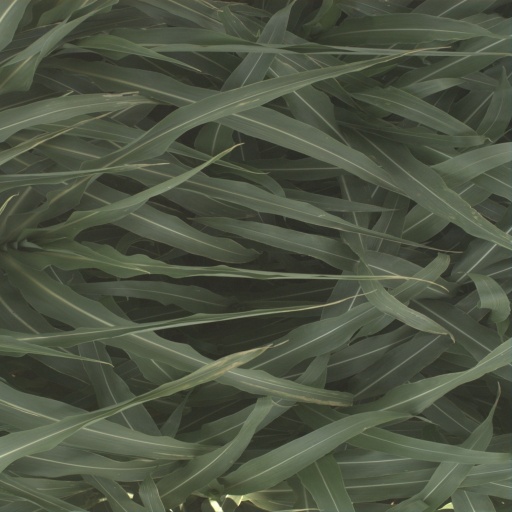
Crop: sorghum